Chittaprosad Bhattacharya

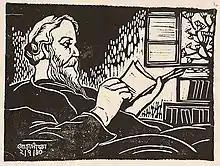
Rabindranath Tagore, Linocut on paper, 8.5 x 11.5 in., DAG Museums

Born in 1915 in Naihati in present-day North 24 Parganas District, West Bengal, Chittaprosad became radicalized as a student of the Chittagong Government College in the mid-1930s. He joined the grassroots movement to resist both colonial oppression by the British, and also the feudal oppression of the landed Indian gentry. Chittaprosad rejected the classicism of the Bengal School and its spiritual preoccupations. Due to his refusal to accept the discriminations of the caste system, Chittaprosad never used his Brahminical surname during his life. He wrote articles and produced incisive cartoons and illustrations that displayed a natural talent for draughtsmanship.